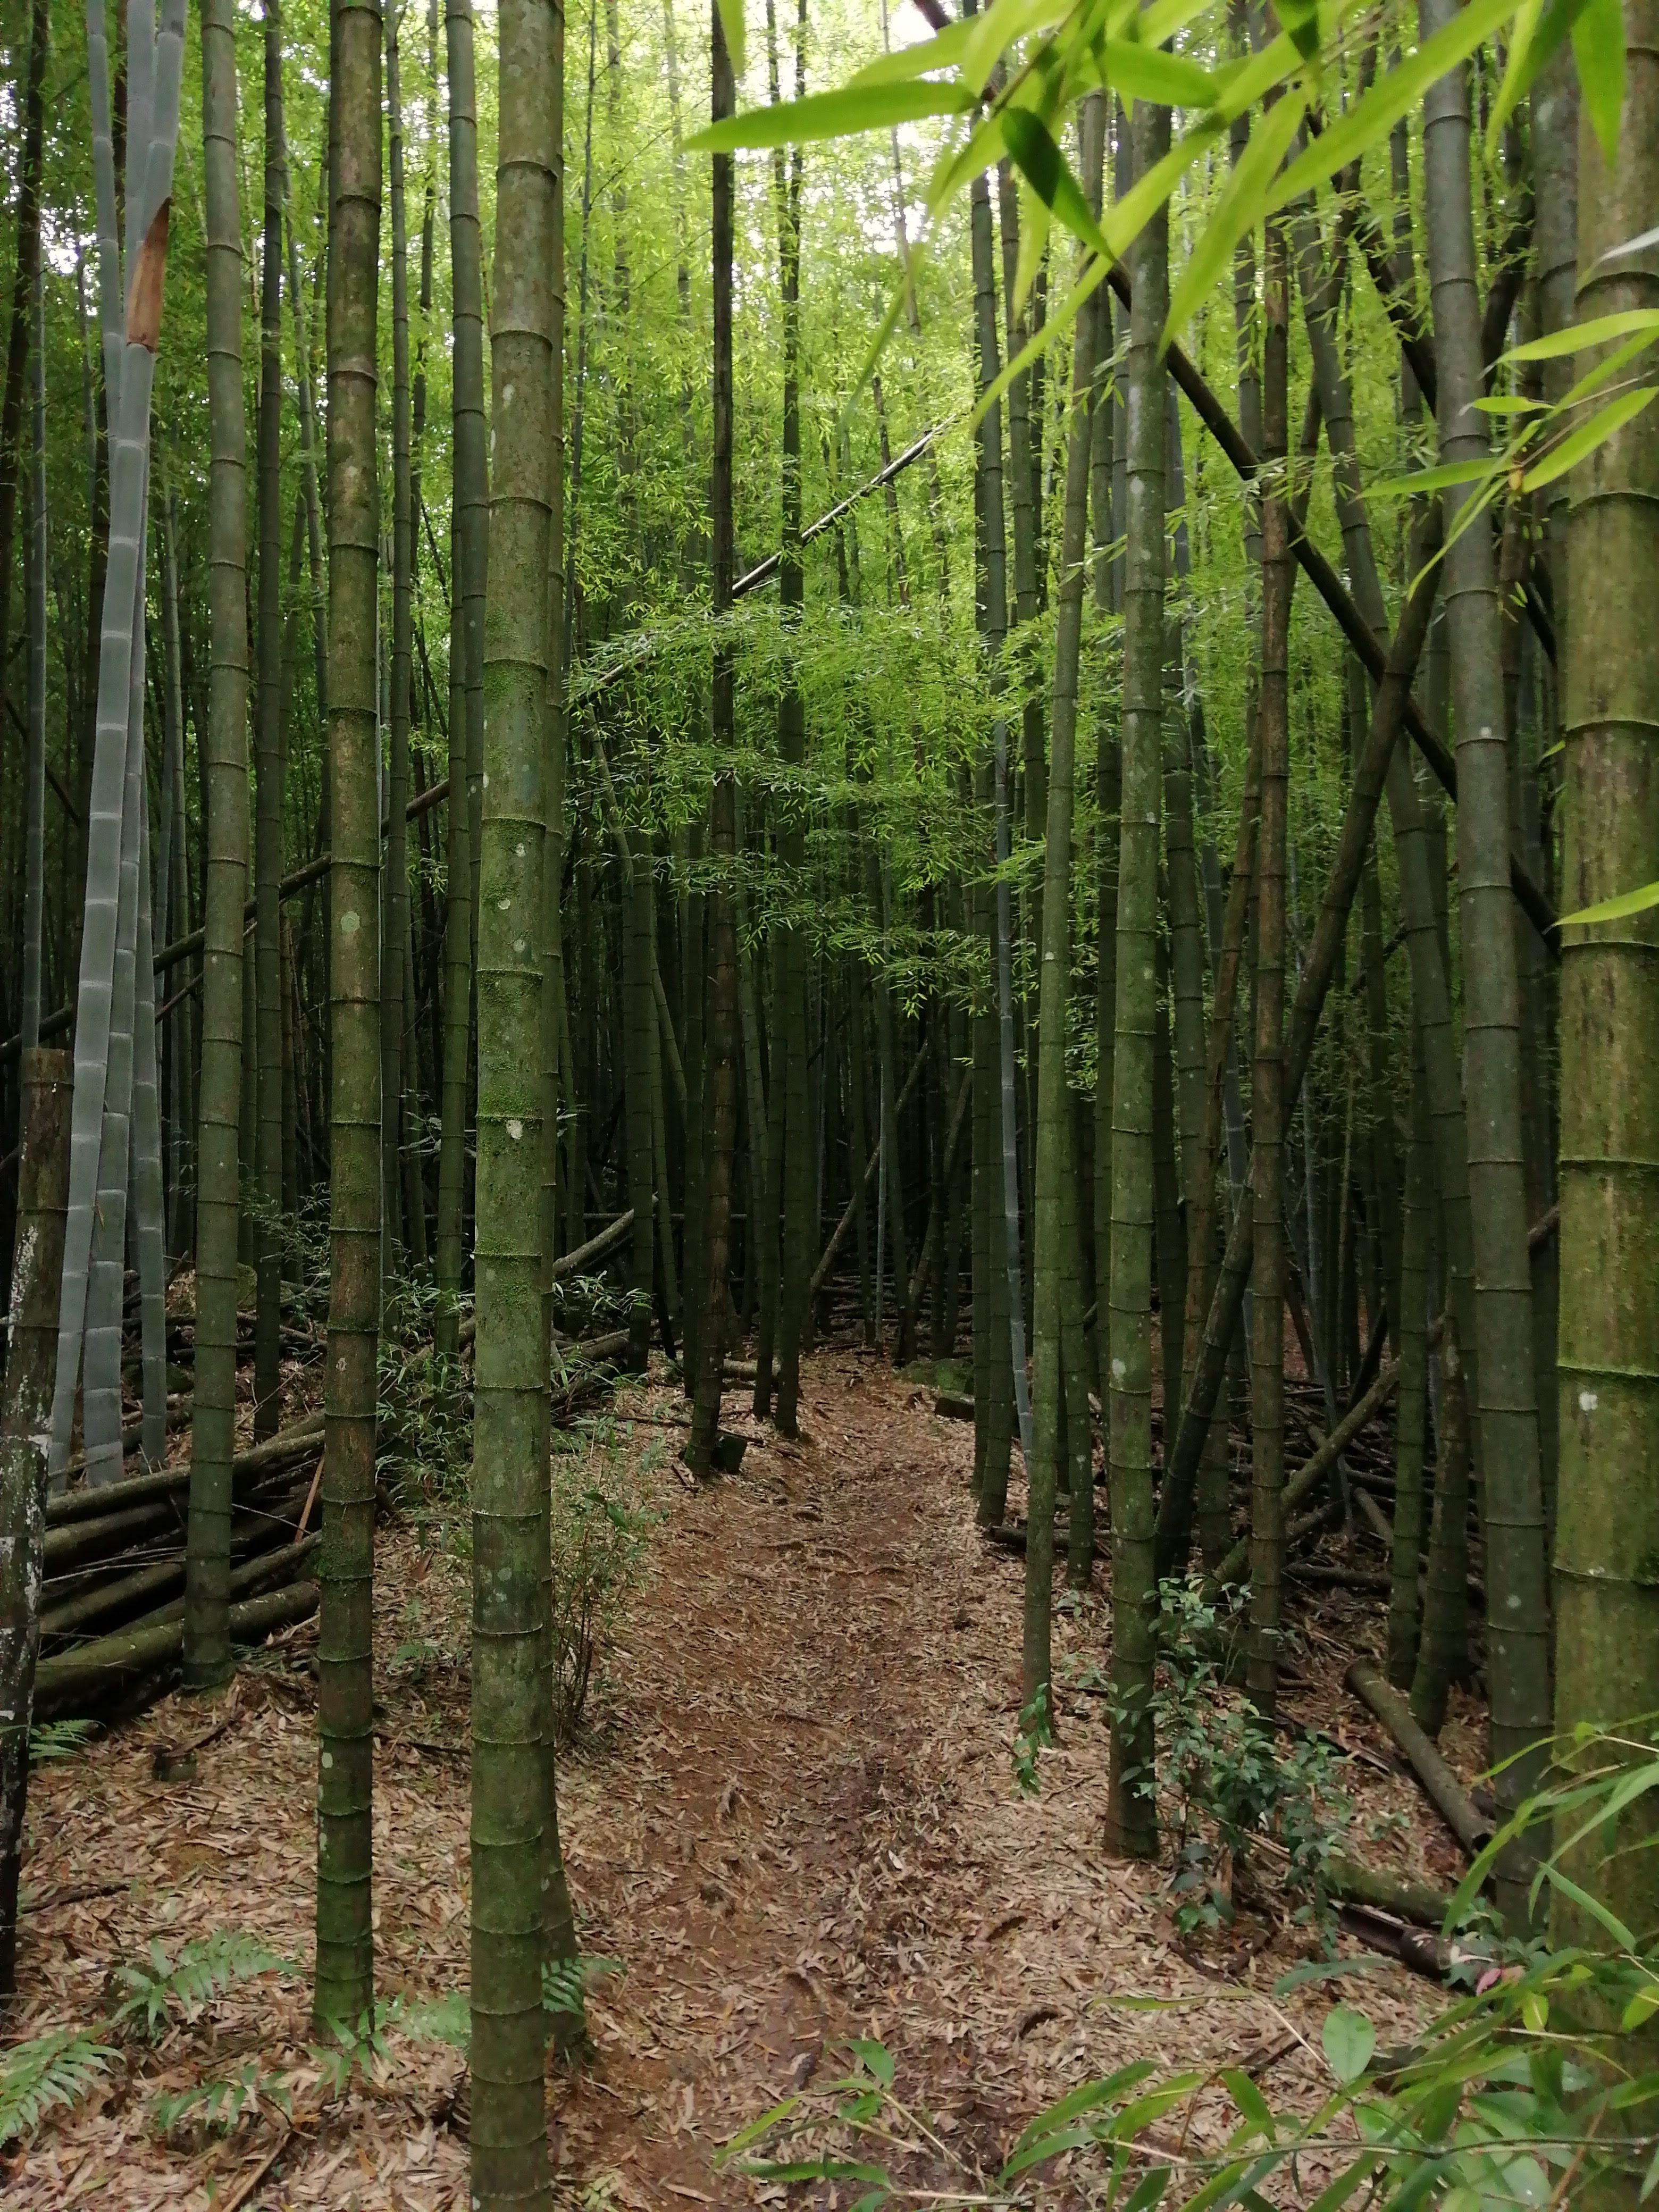
bamboo forest, forest, tree, spruce fir forest, tropical and subtropical coniferous forests, woodland, old growth forest, Northern hardwood forest, natural environment, nature reserve, vegetation, temperate broadleaf and mixed forest, valdivian temperate rain forest, biome, grove, plant, temperate coniferous forest, woody plant, terrestrial plant, jungle, trunk, plant community, rainforest, deciduous, bamboo, vascular plant, riparian forest, plant stem, trail, red pine, path, state park